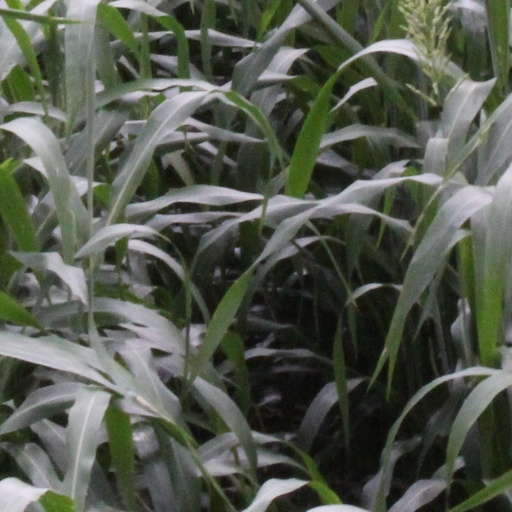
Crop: sorghum